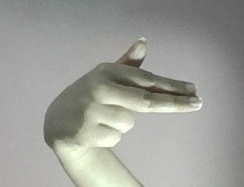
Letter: ghain